George Hotel (Kanosh, Utah)

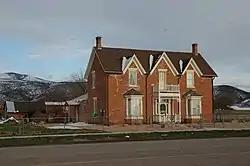

The George Hotel, at 10 N. Main in Kanosh, Utah, was built around 1887. It was listed on the National Register of Historic Places in 2005. The listing included three contributing buildings.